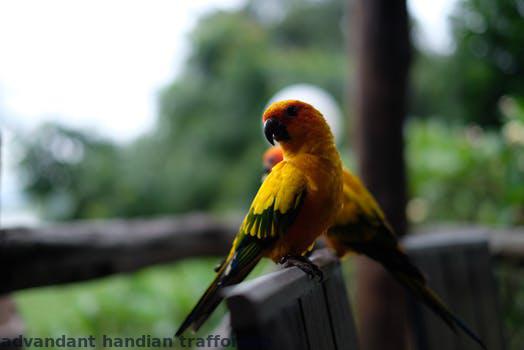
Label: Watermark